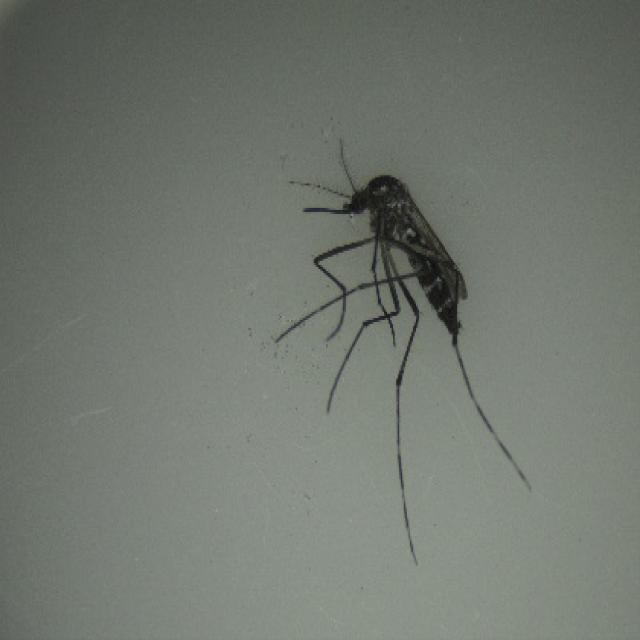
Species: aedes_albopictus